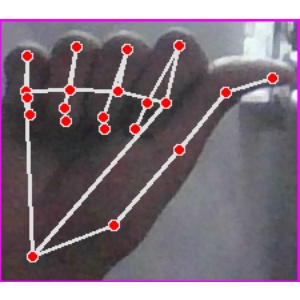
अक्षर: छ